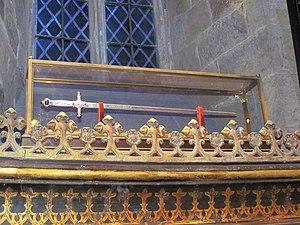
Dans l'univers de Harry Potter, fondé sur la série romanesque Harry Potter et la pièce de théâtre Harry Potter et l'Enfant maudit, de nombreux objets apparaissent et sont répertoriés ci-dessous.